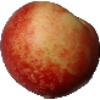
Label: nectarine